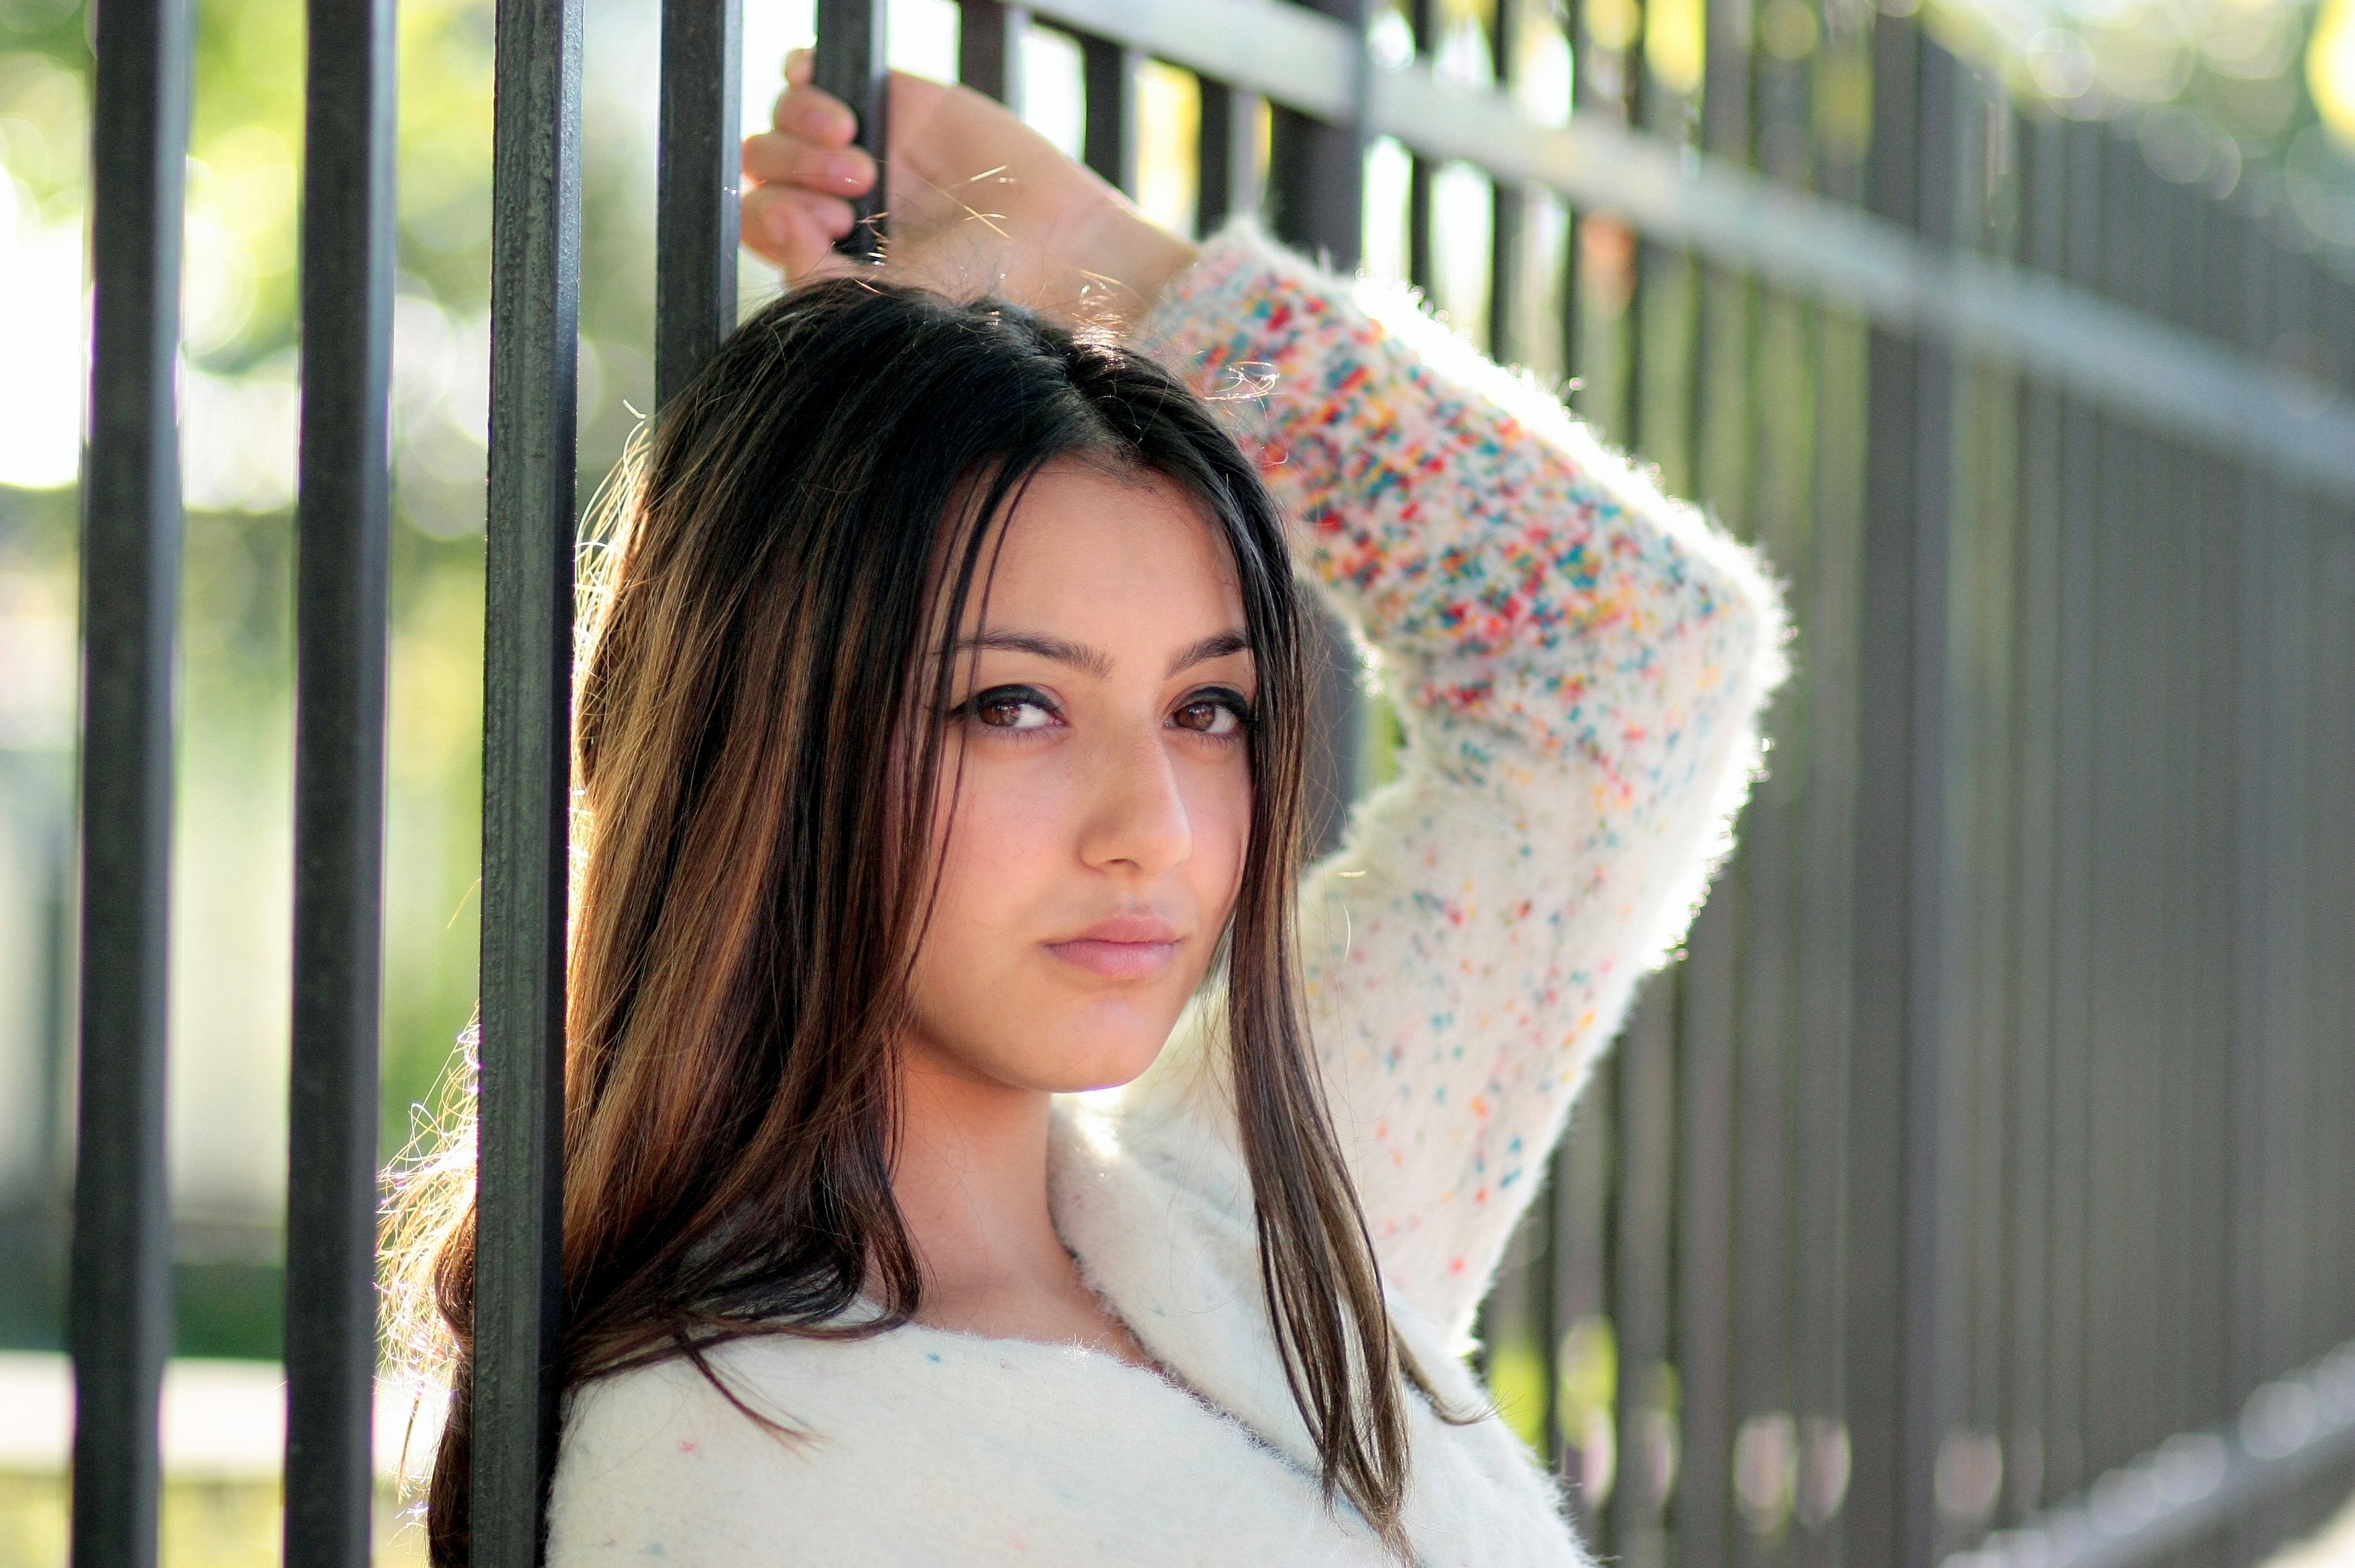
person, fence, girl, woman, hair, photography, brunette, portrait, model, color, fashion, lady, hairstyle, long hair, black hair, dress, eye, head, photograph, skin, beauty, costume, abdomen, photo shoot, brown eyes, portrait photography